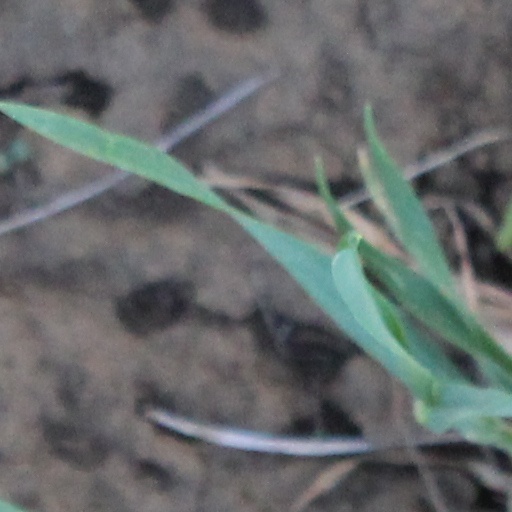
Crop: wheat